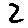
Label: 2